Mooroolbark, Victoria

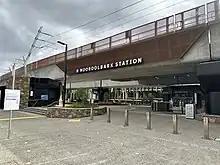
Mooroolbark Station in April 2023

Mooroolbark is a suburb of Melbourne, Victoria, Australia, 37 km East of Melbourne's central business district, located within the Shire of Yarra Ranges local government area. Mooroolbark recorded a population of 23,059 at the .